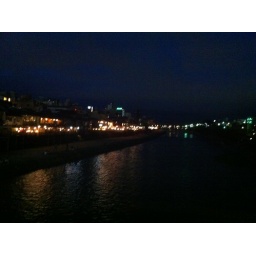
View from a bridge over the Kamo river